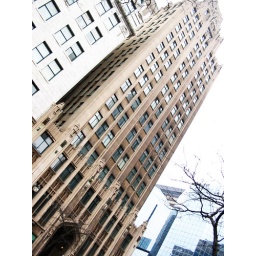
The Piggott BuildingBuilt in 1928 for $1,000,000.00 with Belgian glass and English window frames.It reminds me of Ghostbusters.